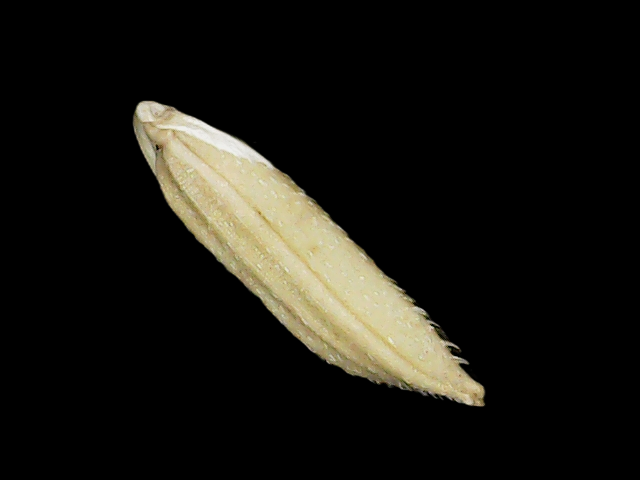
Rice variety: Binadhan14